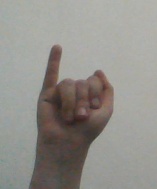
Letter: meem